16th Mumbai International Film Festival

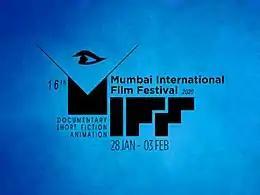
Official poster

The 16th Mumbai International Film Festival (Mumbai International Film Festival) was held from 28 January to 3 February 2020.